Lambda Persei

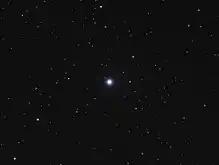
λ Persei in optical light

This object has a stellar classification of A0IVn, matching an A-type subgiant star with "nebulous" lines due to rapid rotation. It is spinning with a projected rotational velocity of 196 km/s, which is giving the star an equatorial bulge that is an estimated 16% larger than the polar radius. Unusually for a star of this type, spectra show weak emission features among the Hydrogen lines, which may be due to plage regions on the surface caused by an implied magnetic field. The star is 345 million years old and is radiating 348 times the luminosity of the Sun from its photosphere at an effective temperature of 10,585 K.